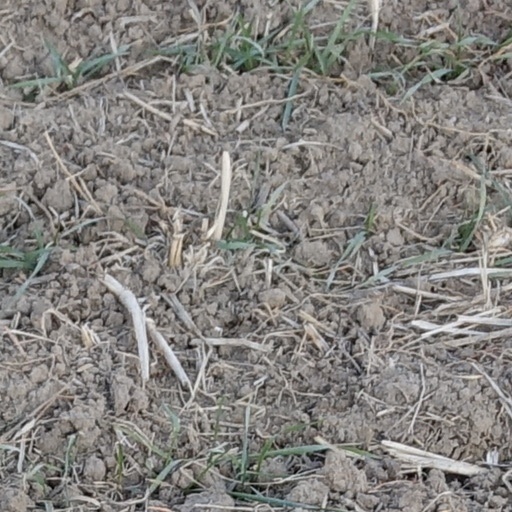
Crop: wheat